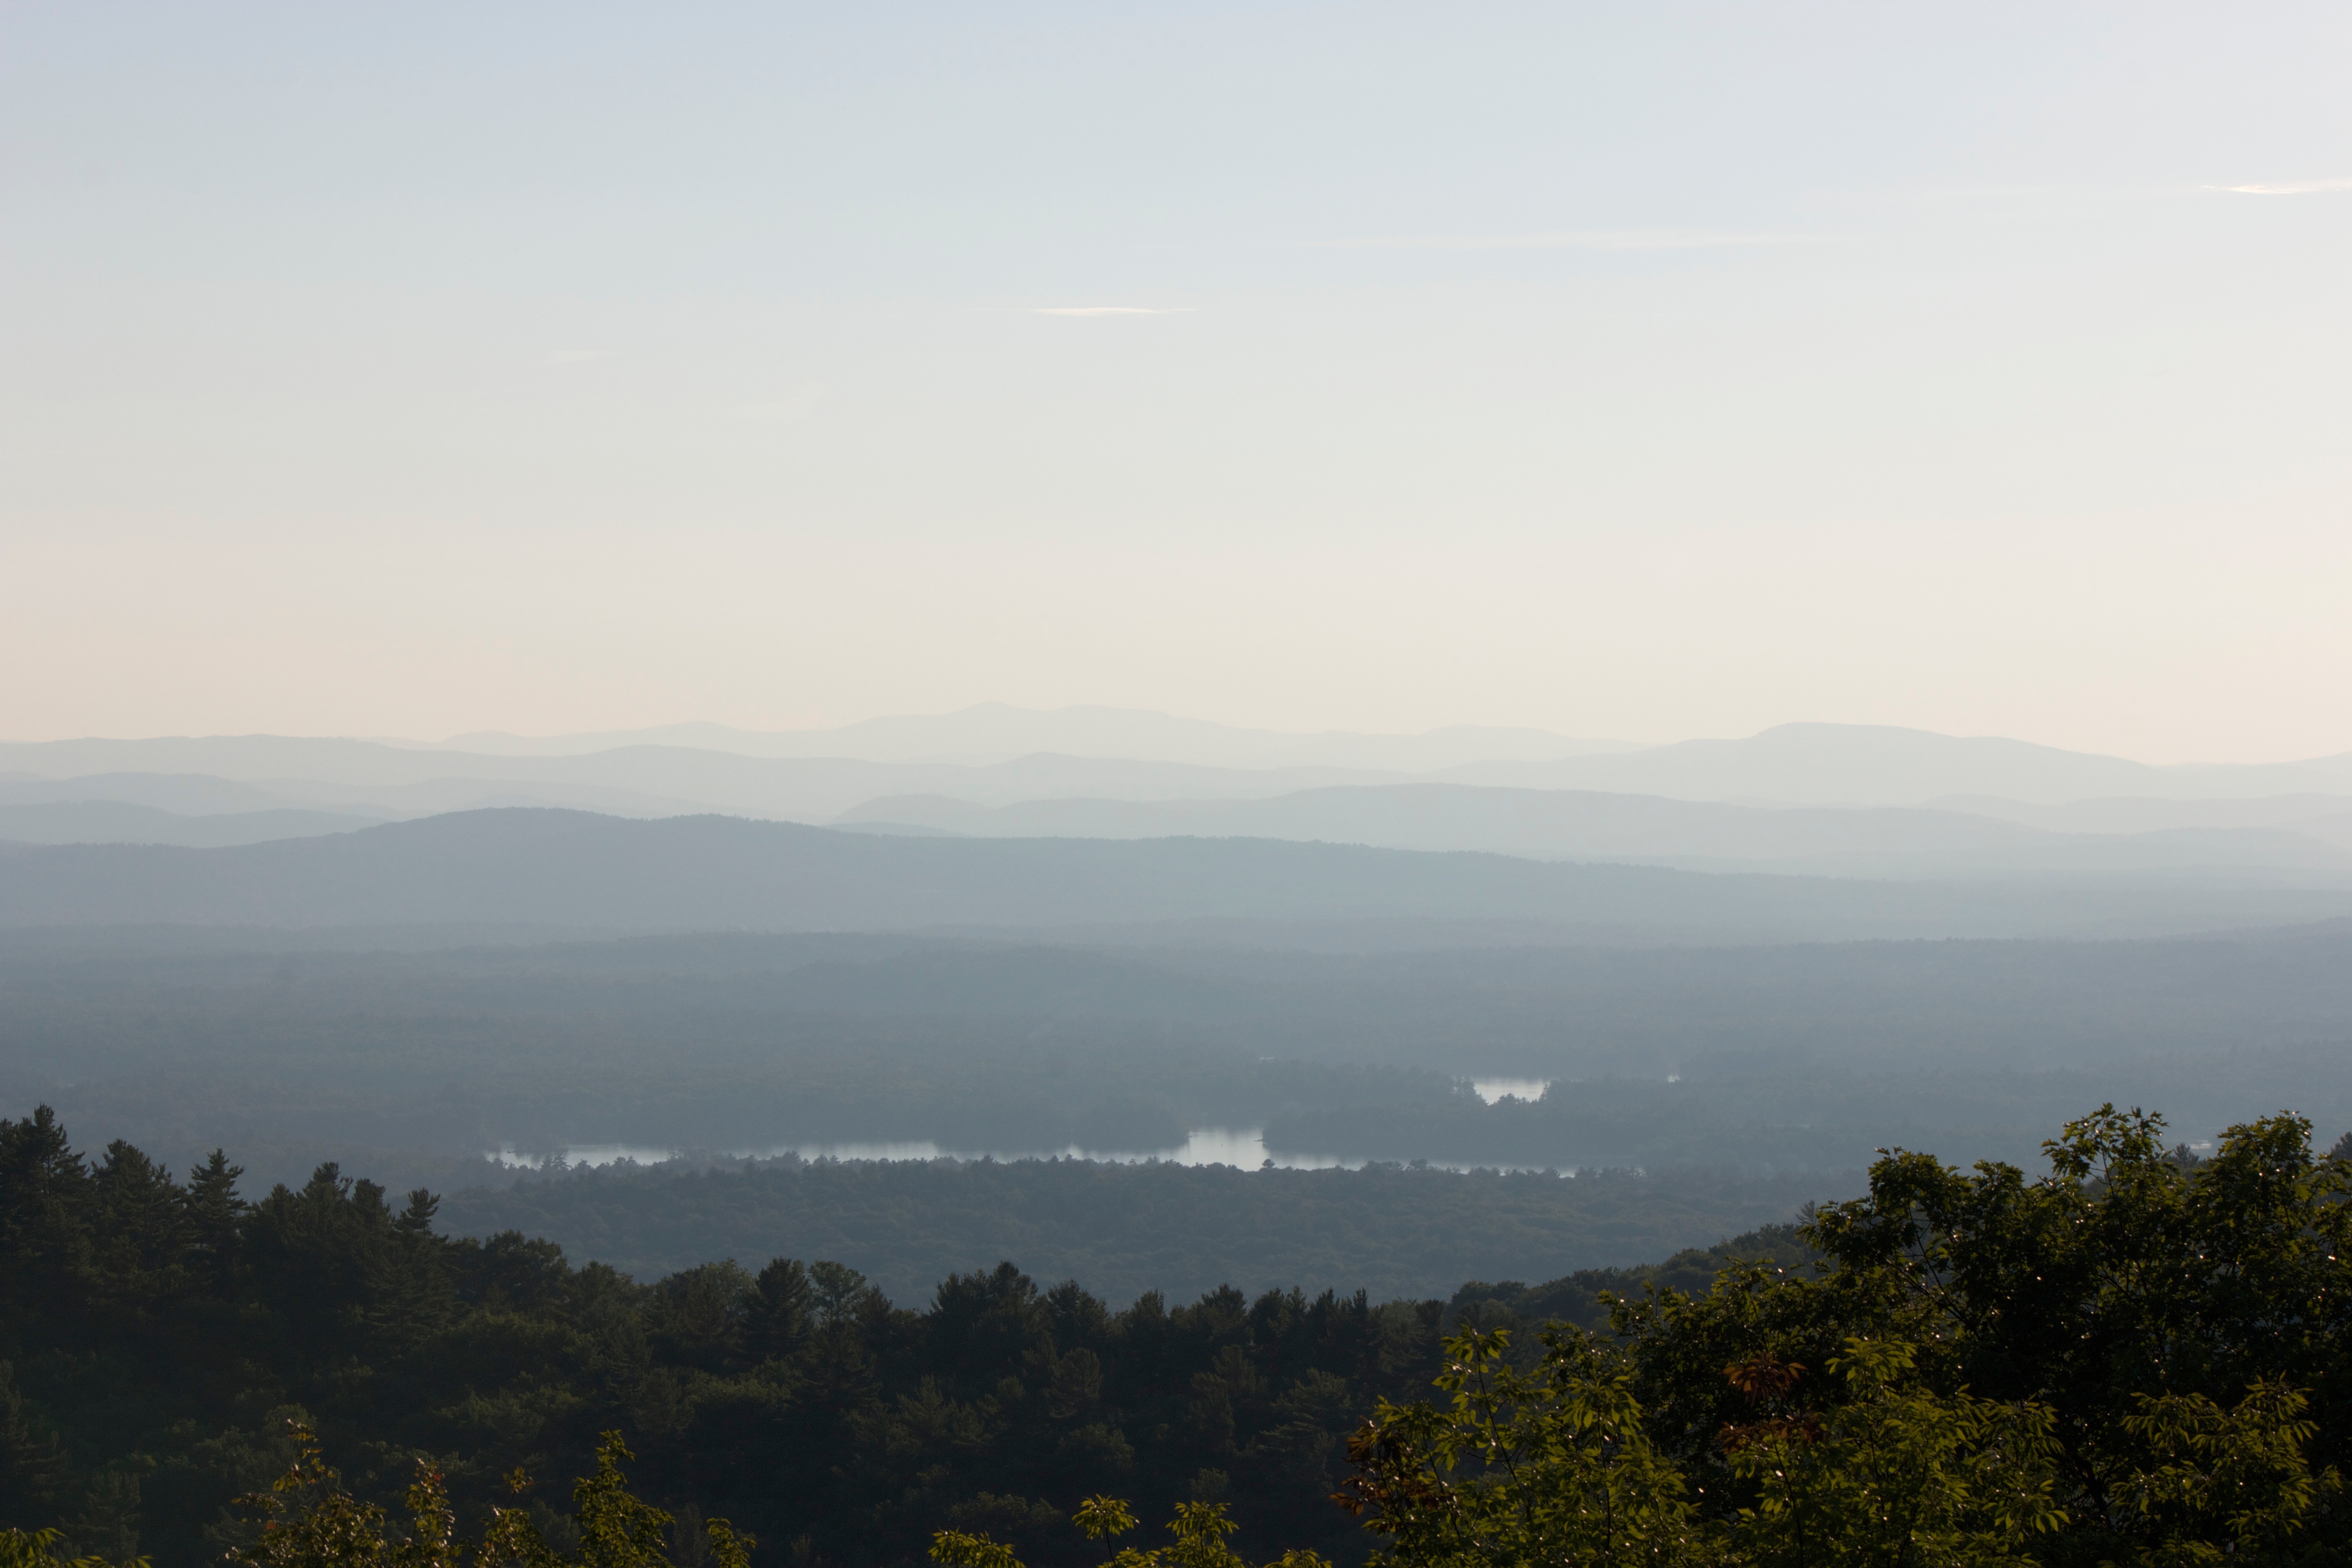
landscape, nature, forest, outdoor, horizon, mountain, mist, morning, hill, view, dawn, mountain range, scenery, haze, ridge, trees, hills, hazy, misty, plateau, woodland, far, landform, geographical feature, atmospheric phenomenon, mountainous landforms